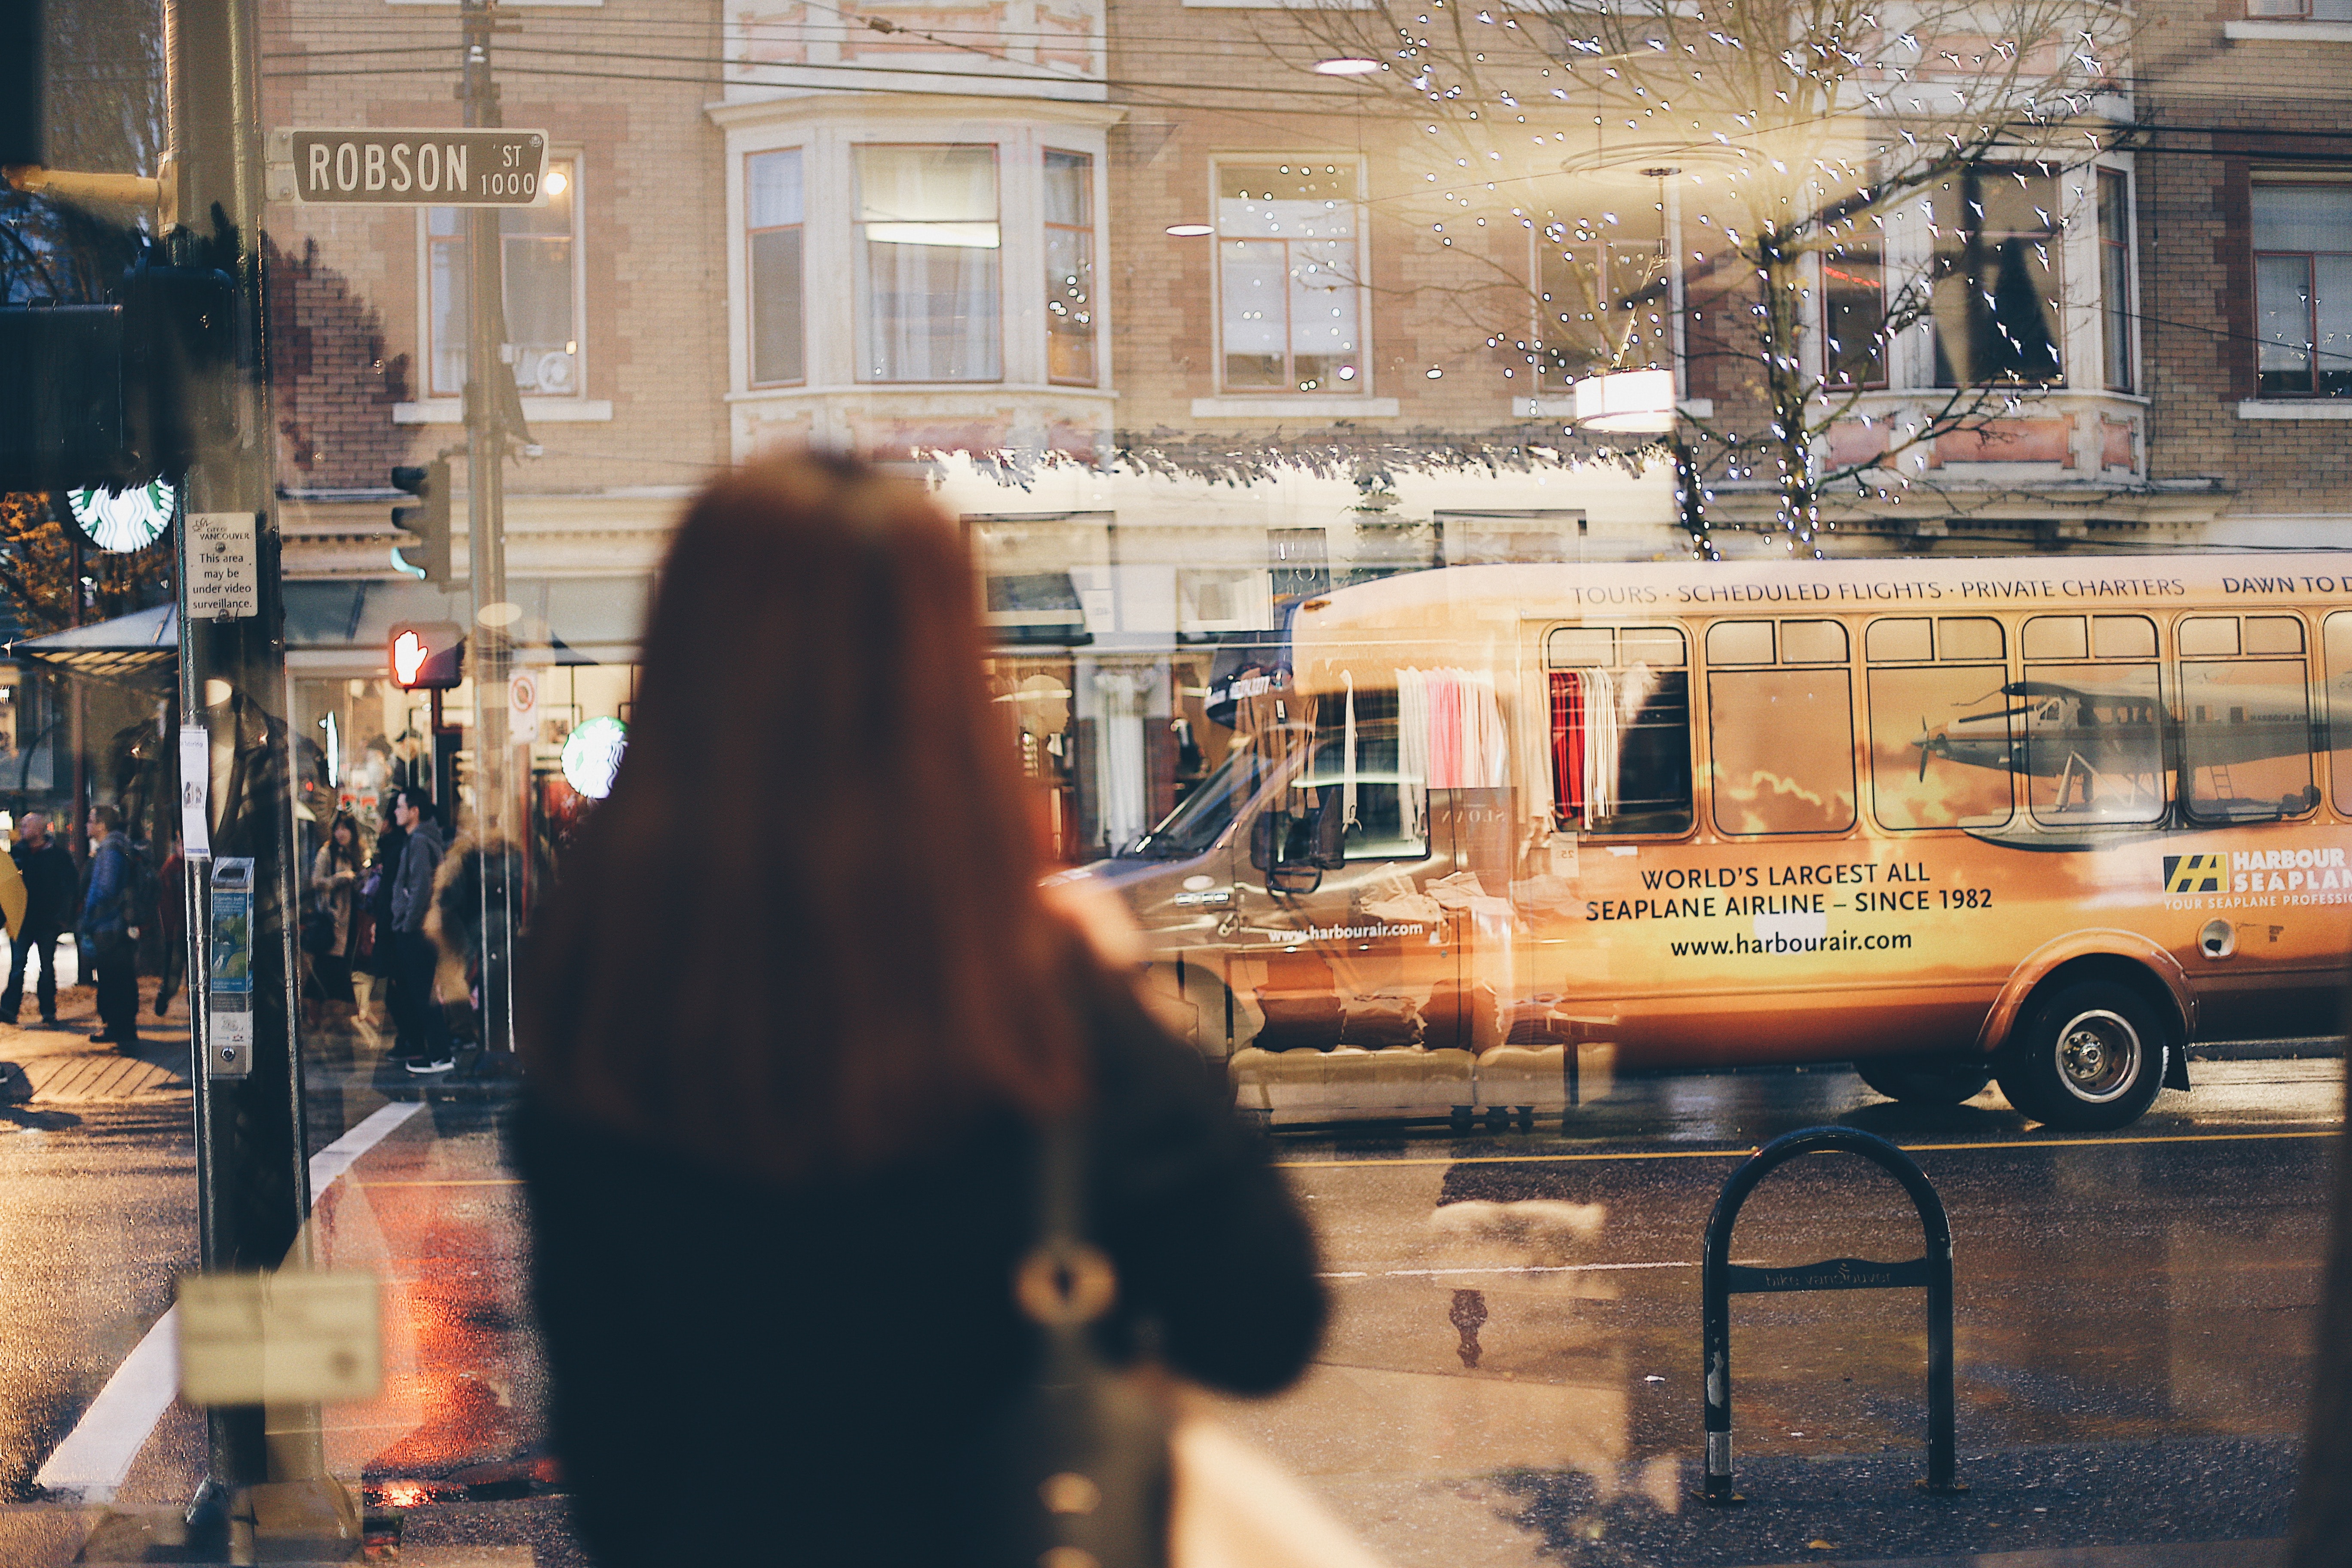
snapshot, urban area, street, reflection, window, city, architecture, photography, vehicle, glass, pedestrian, art